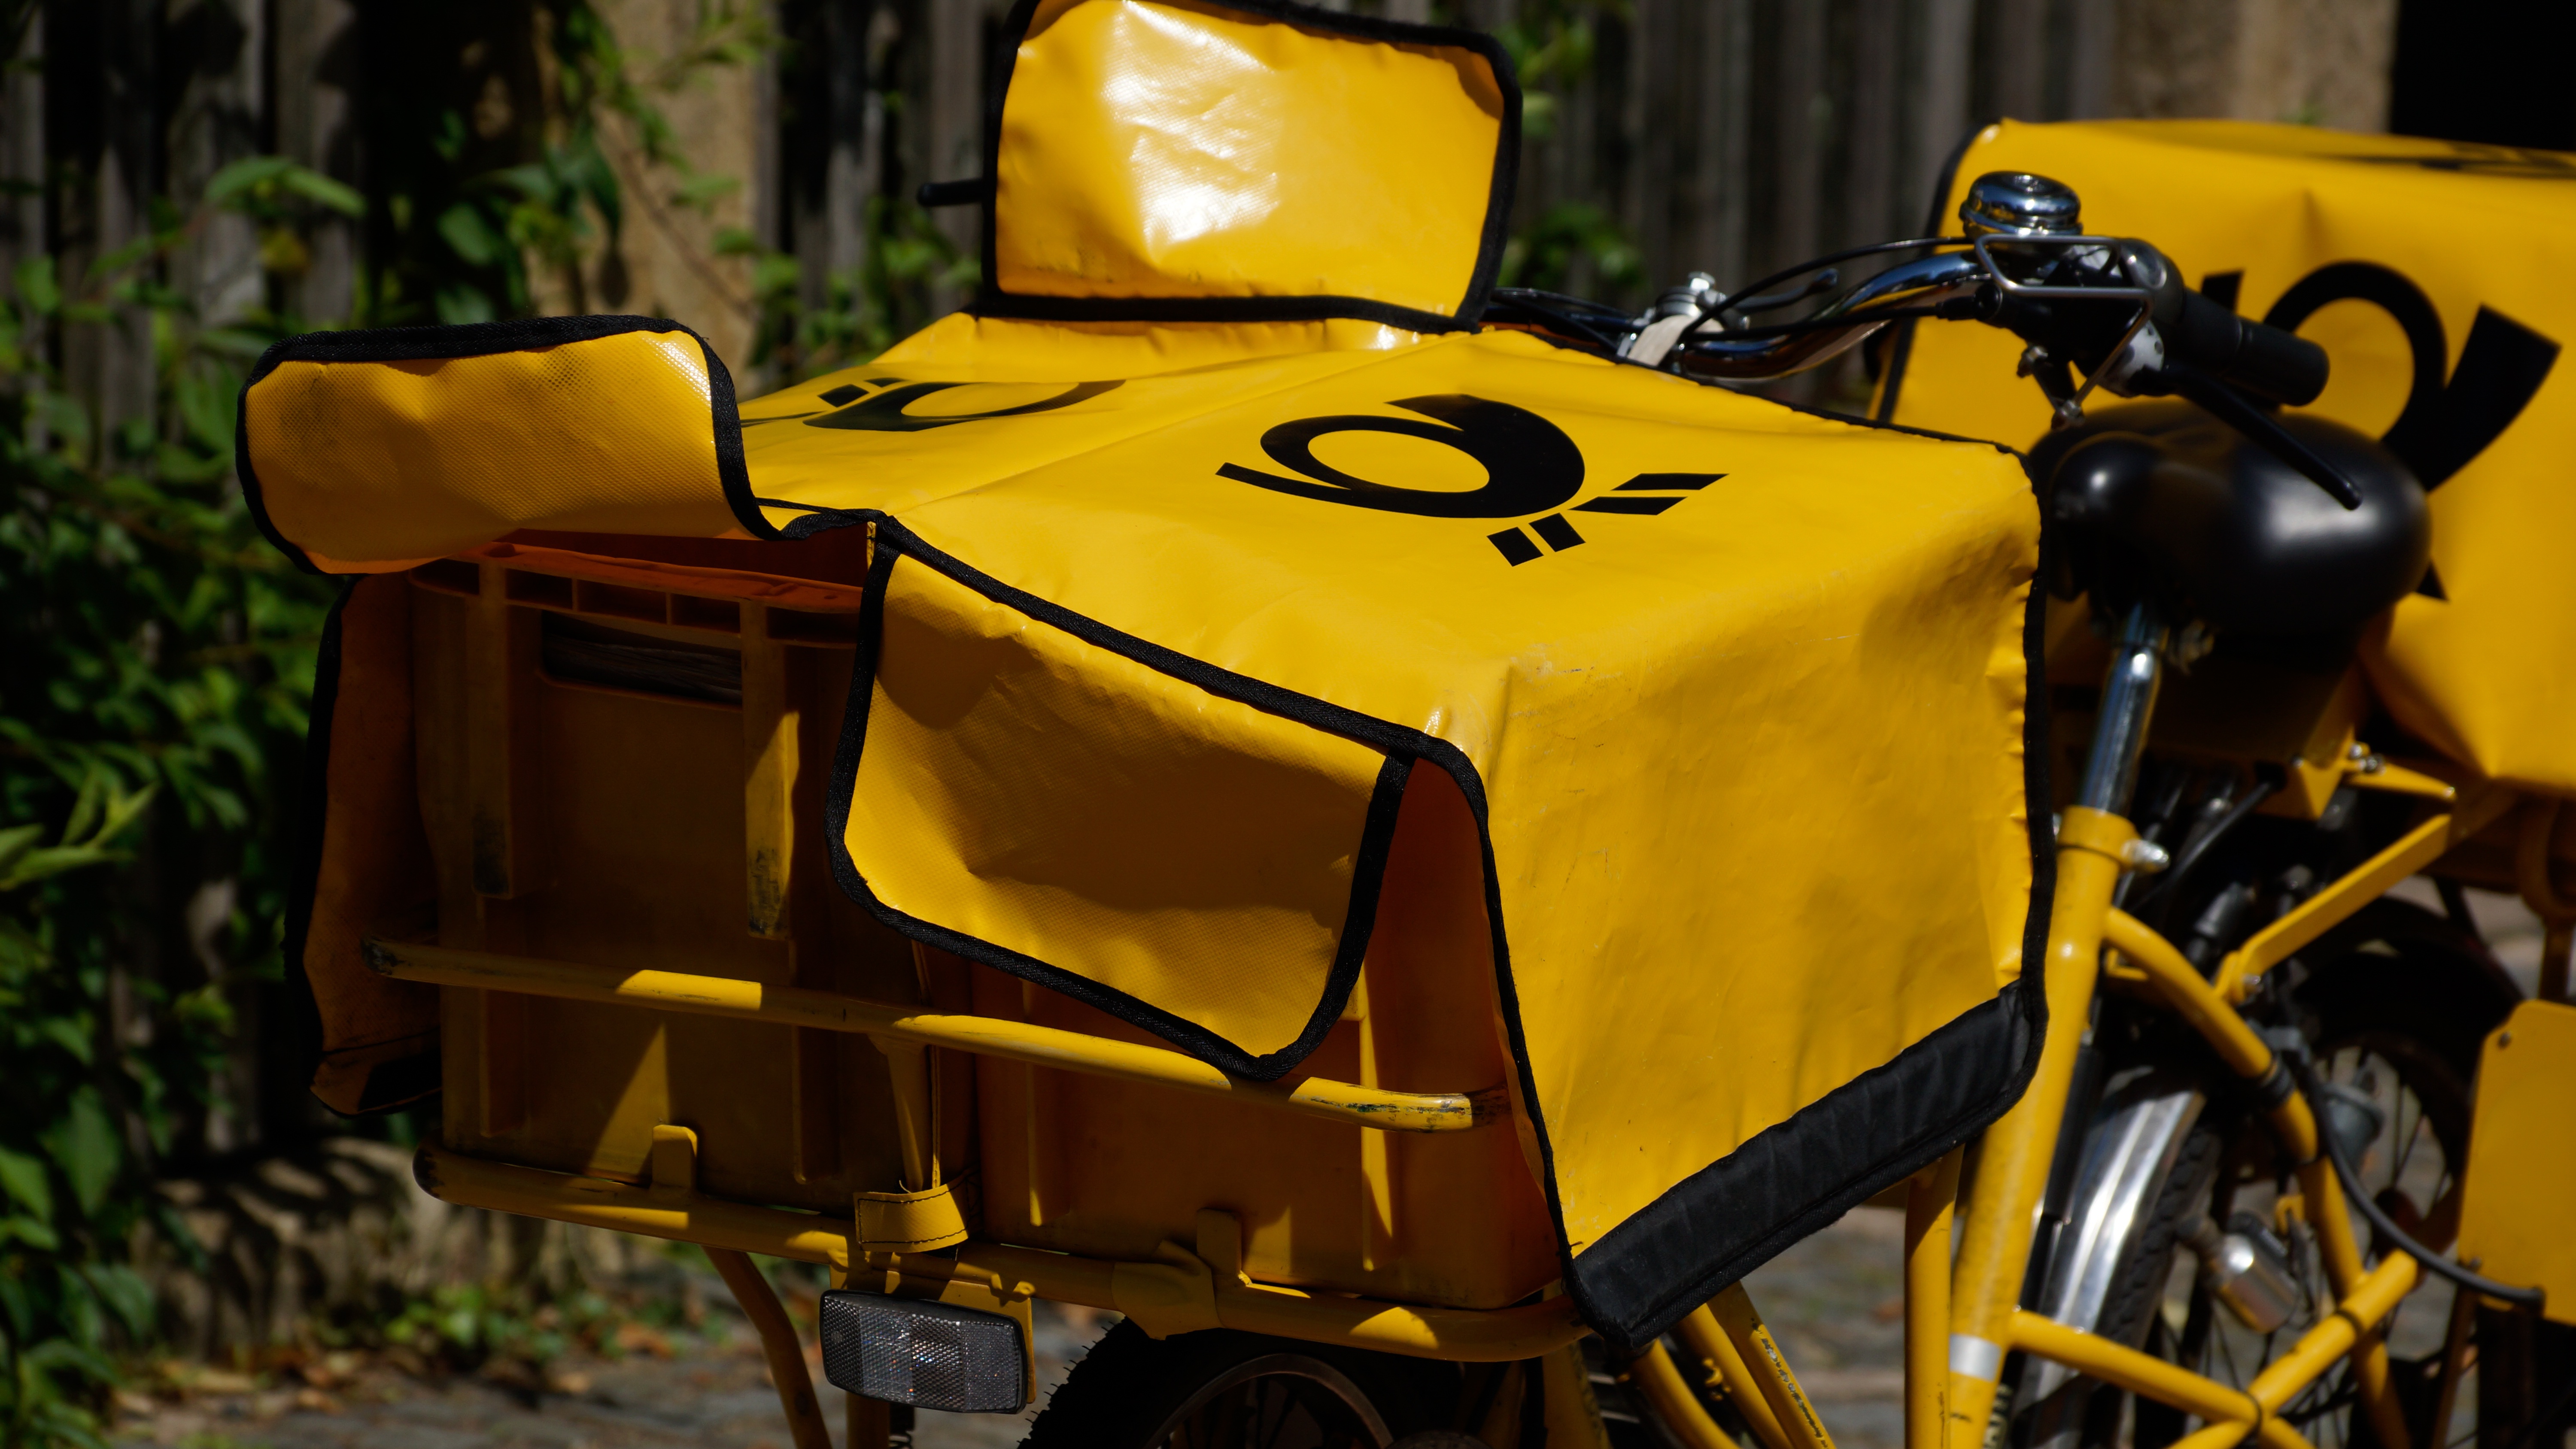
post, bicycle, bike, vehicle, motorcycle, yellow, mail, letters, german, service, delivery, send, deutsche post, post horn, land vehicle, saddlebag